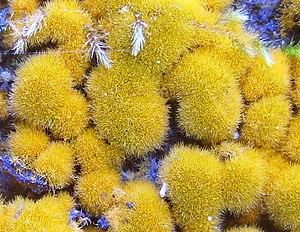
Trentepohlia aurea, collégiale de Pont-Croix, Finistère, Bretagne, France